Bau 36

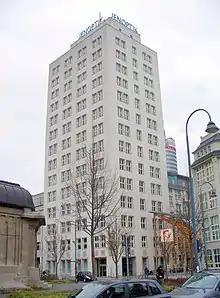
Bau 36 in 2007

Bau 36 (also known as Ernst-Abbe-High-Rise or Zeiss Building 36) is a historic high-rise located on the former factory grounds of Carl Zeiss AG in the west of the city of Jena, Germany.